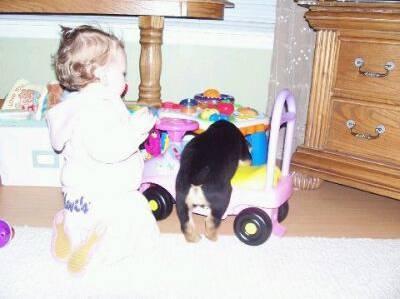
dog